Physical geodesy

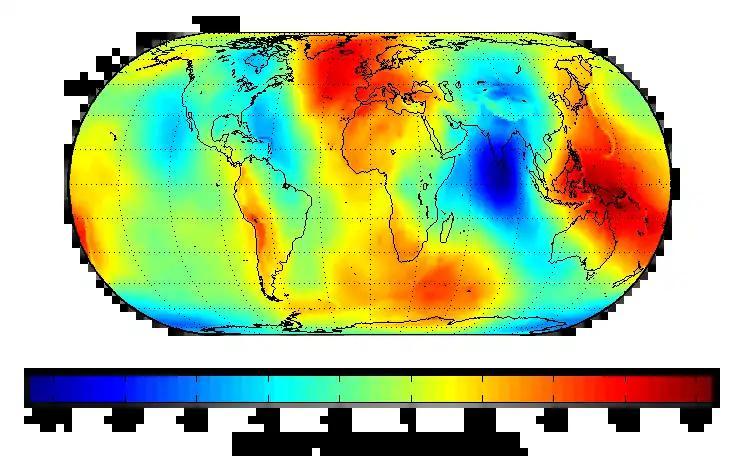
Map of the undulation of the geoid in meters (based on the EGM96)

Due to the irregularity of the Earth's true gravity field, the equilibrium figure of sea water, or the geoid, will also be of irregular form. In some places, like west of Ireland, the geoid—mathematical mean sea level—sticks out as much as 100 m above the regular, rotationally symmetric reference ellipsoid of GRS80; in other places, like close to Sri Lanka, it dives under the ellipsoid by nearly the same amount.